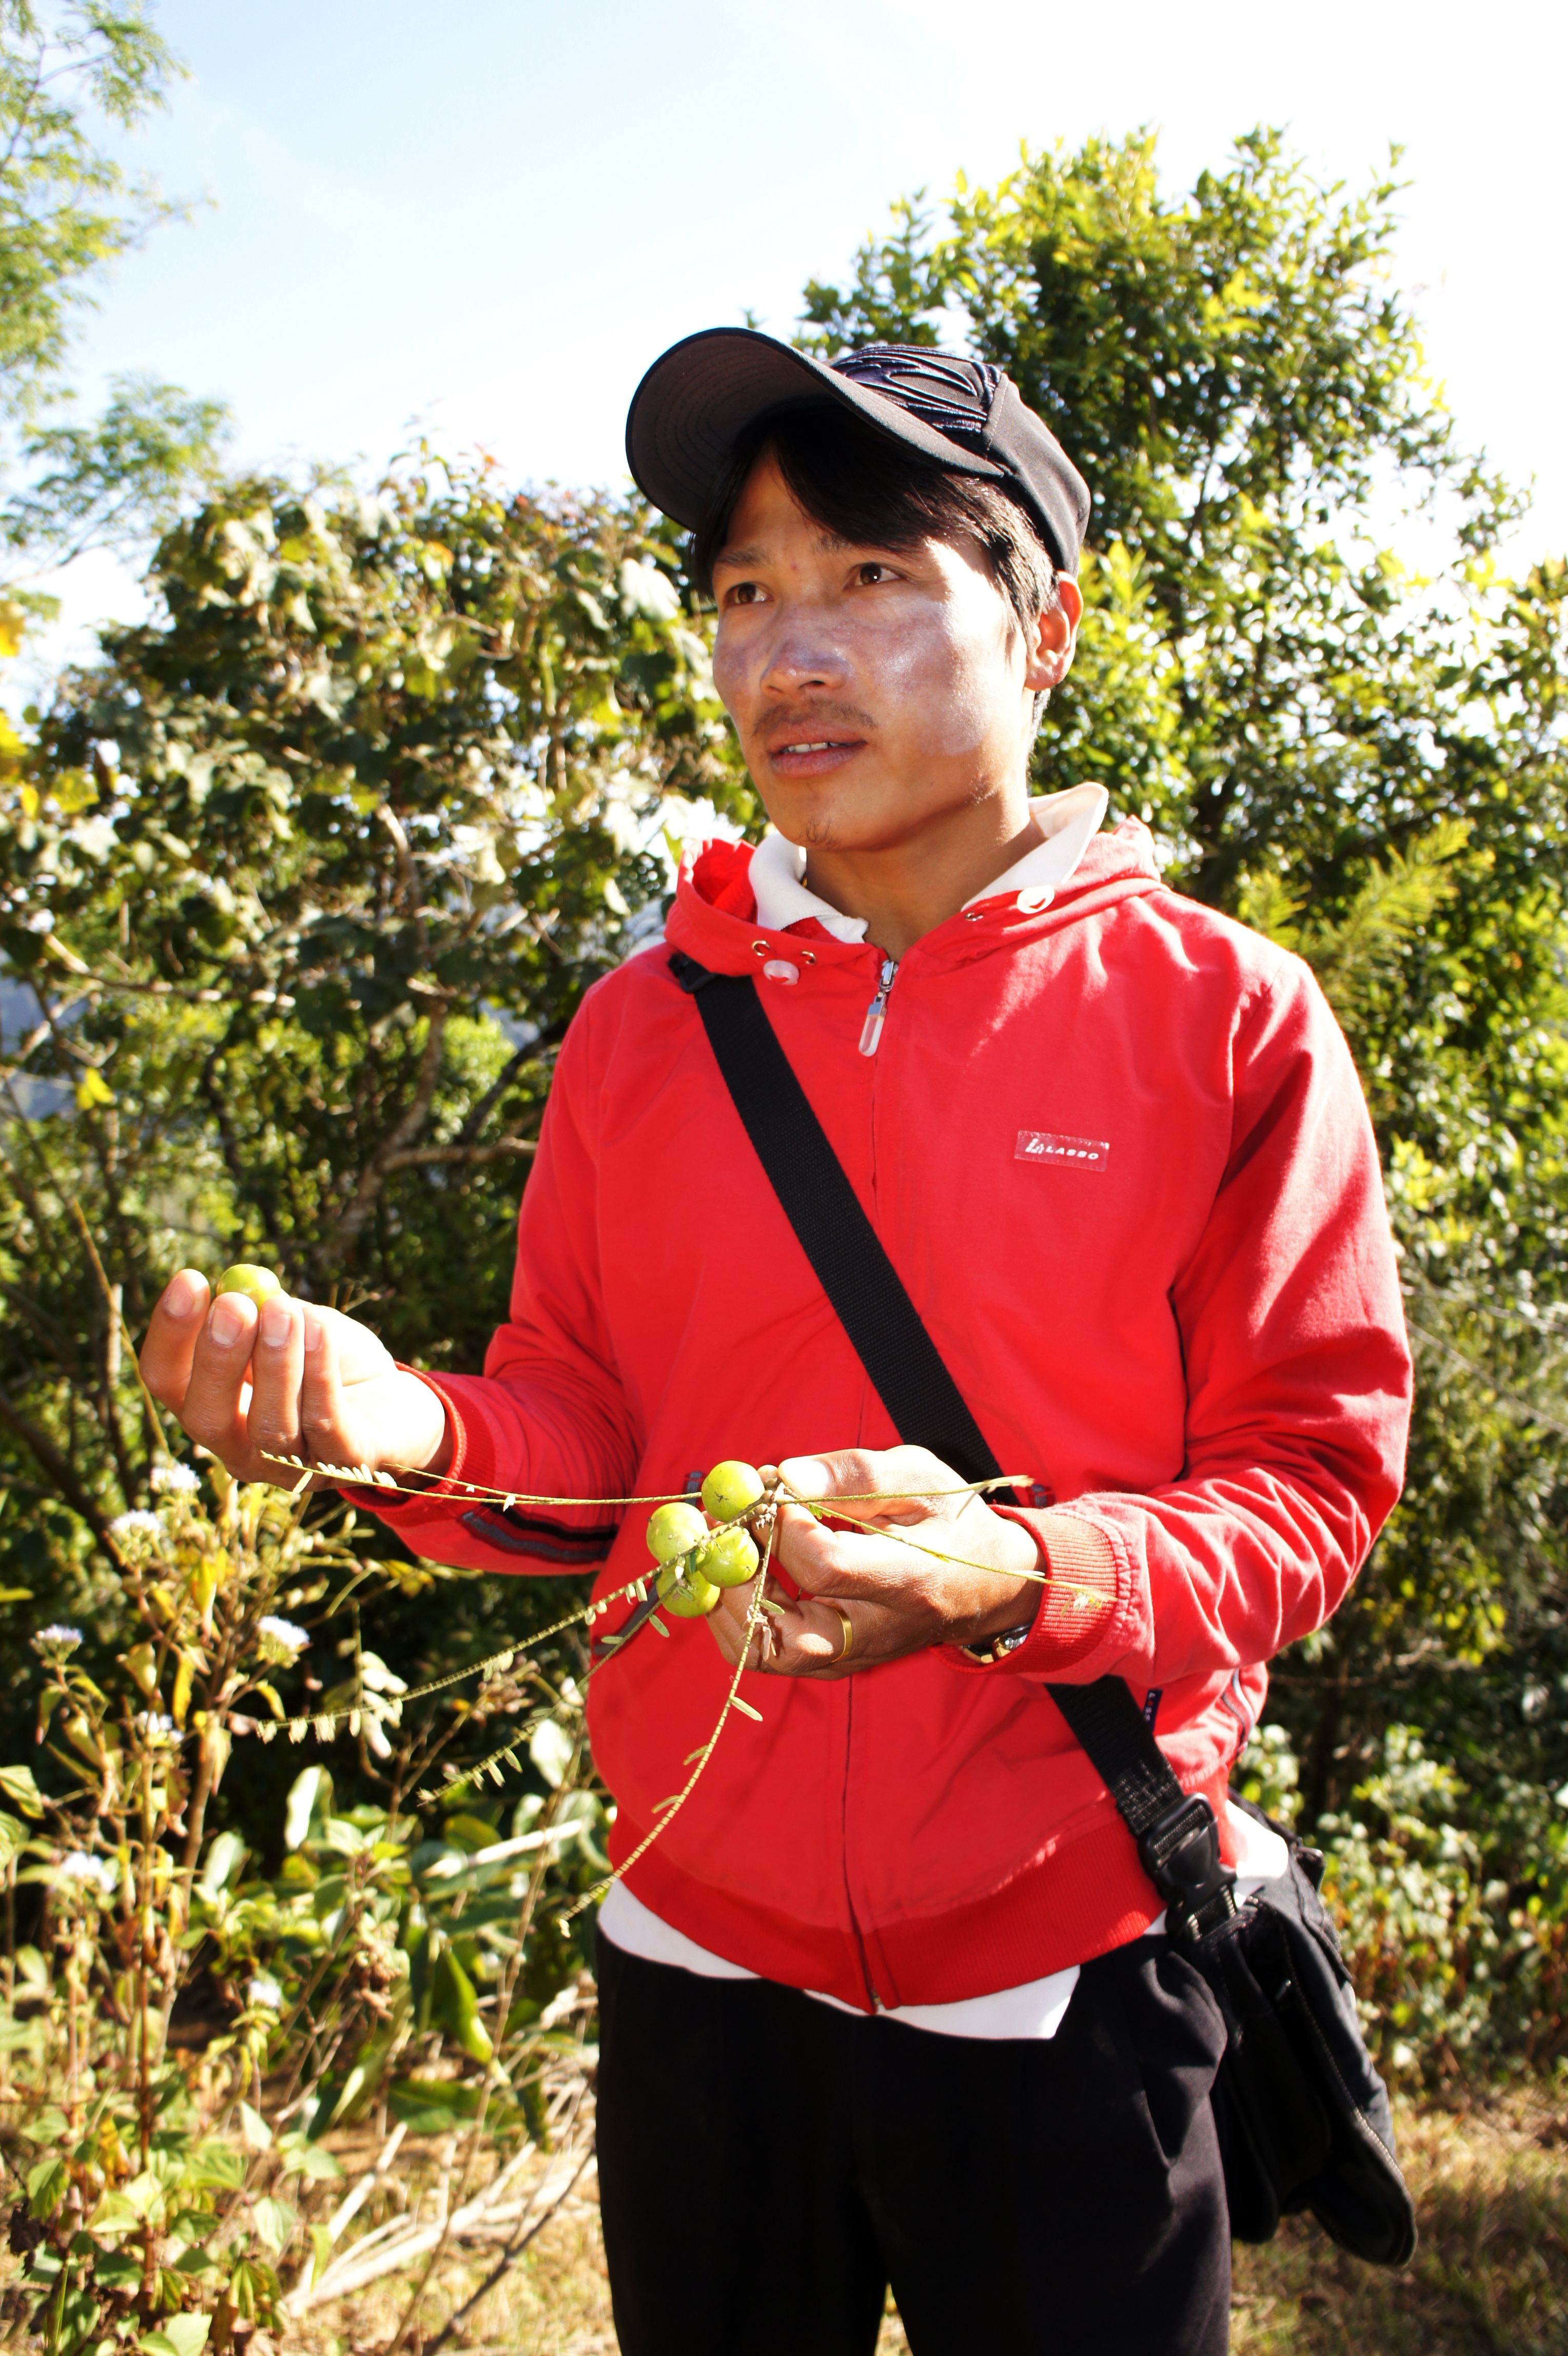
person, running, travel, recreation, red jacket, sports, endurance, guide, explain, physical exercise, outdoor recreation, human action, ultramarathon